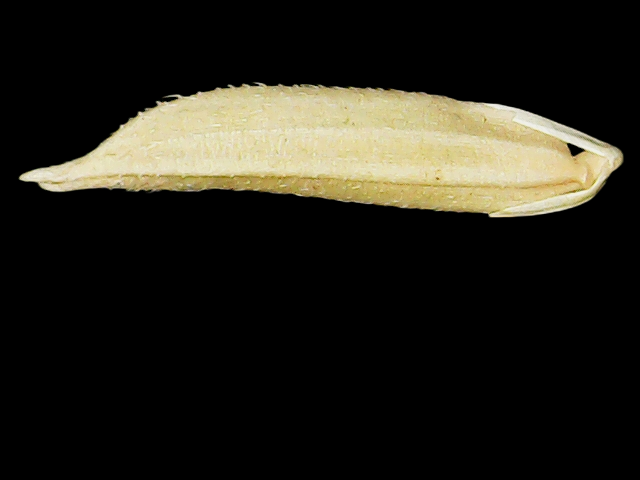
Rice variety: Binadhan25